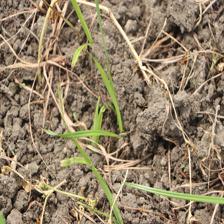
Label: Grass